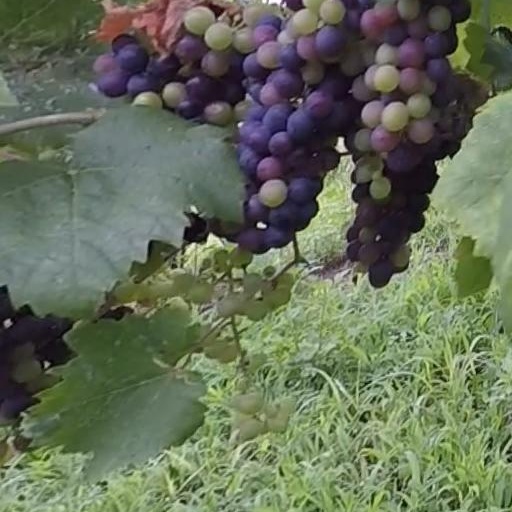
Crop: grape